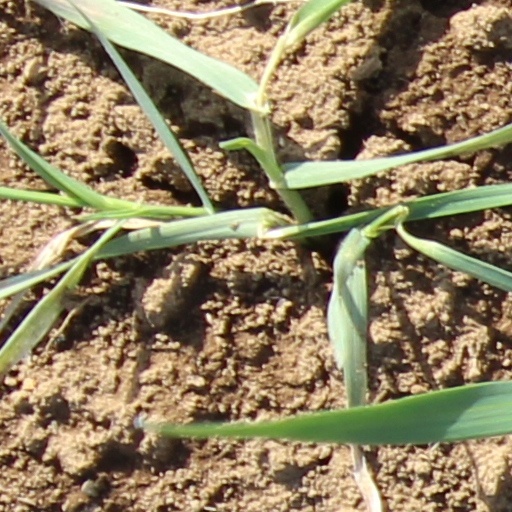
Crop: wheat